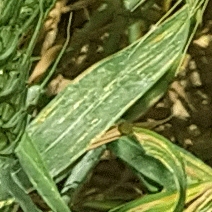
Label: Wheat___Yellow_Rust